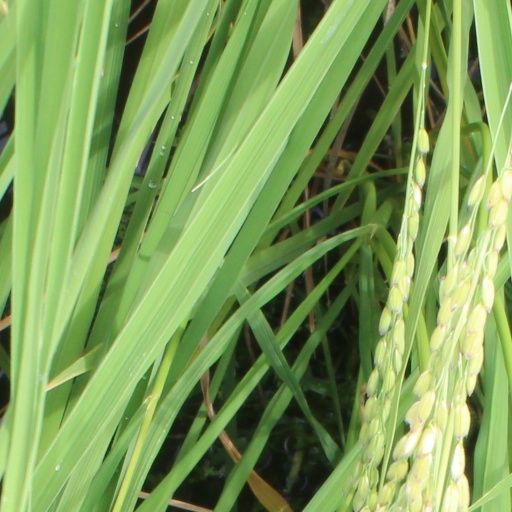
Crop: rice